Water tower

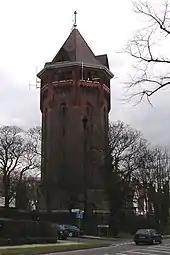
Shooter's Hill water tower is a local landmark in London, United Kingdom. Water towers are common around London suburbs.

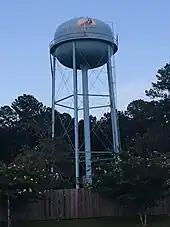
Ross Barnett Reservoir water tower in Mississippi, an example of an older design of water tower

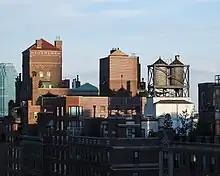
Rooftop water towers on apartment buildings on East 57th Street in New York City

A variety of materials can be used to construct a typical water tower; steel and reinforced or prestressed concrete are most often used (with wood, fiberglass, or brick also in use), incorporating an interior coating to protect the water from any effects from the lining material. The reservoir in the tower may be spherical, cylindrical, or an ellipsoid, with a minimum height of approximately and a minimum of in diameter. A standard water tower typically has a height of approximately .